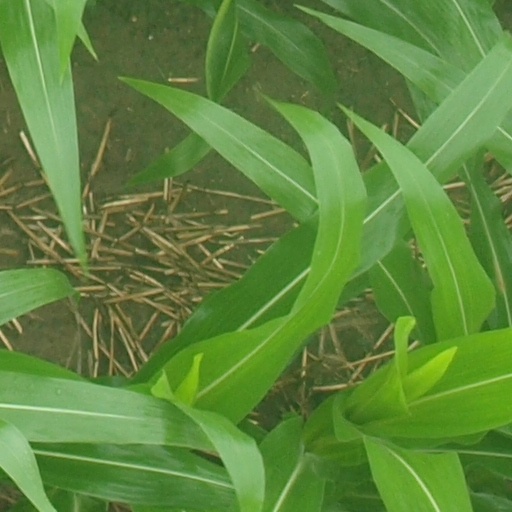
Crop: maize; corn